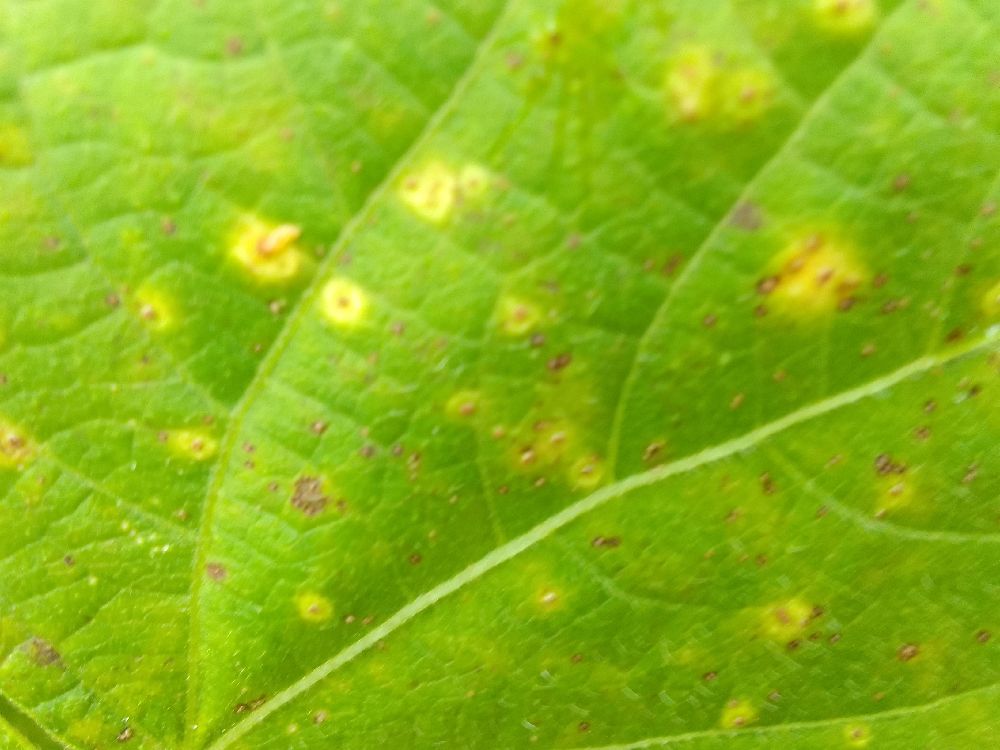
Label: rust